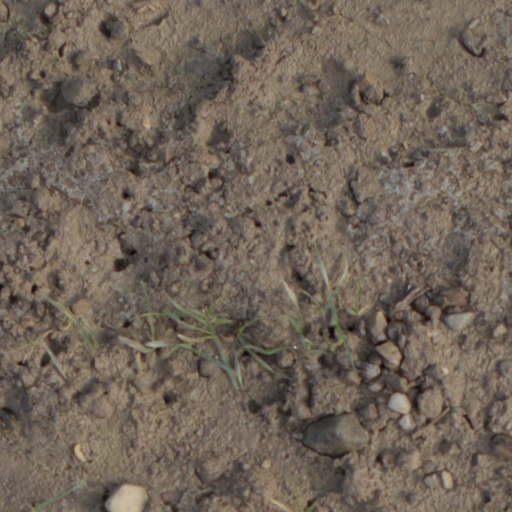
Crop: wheat